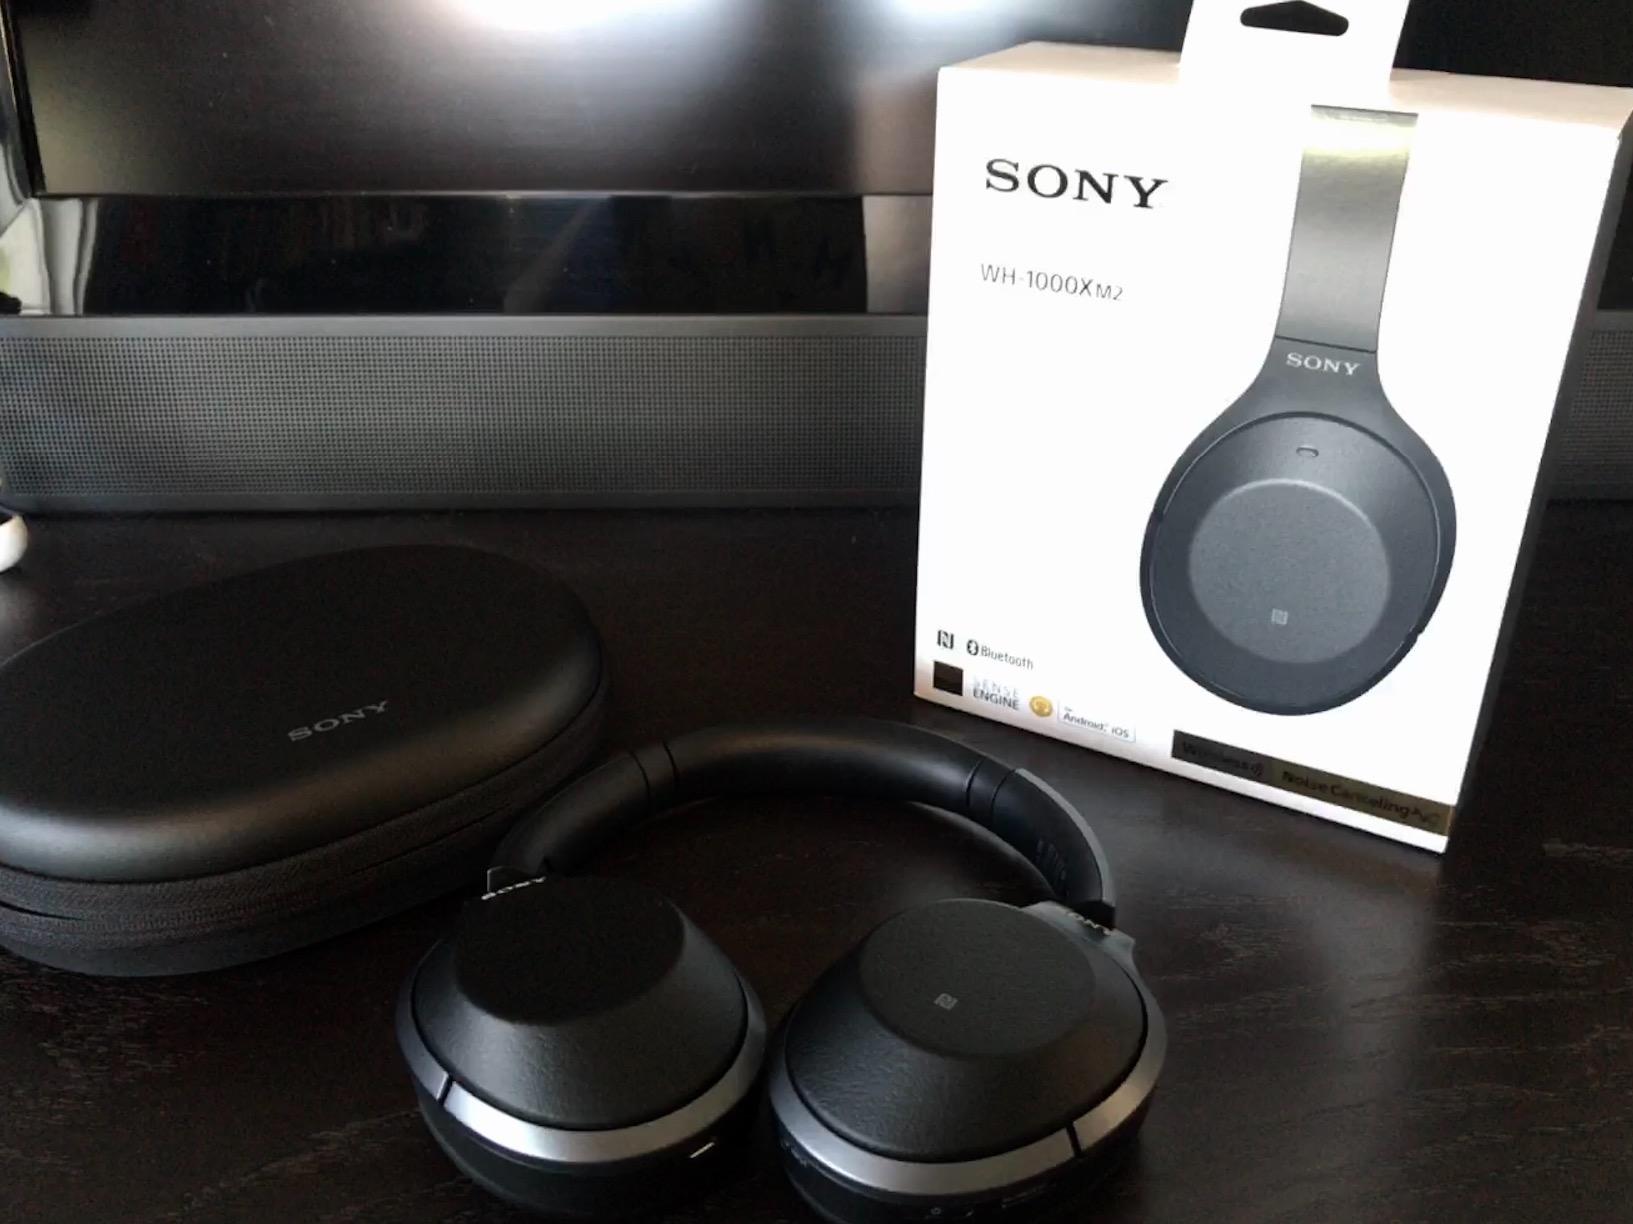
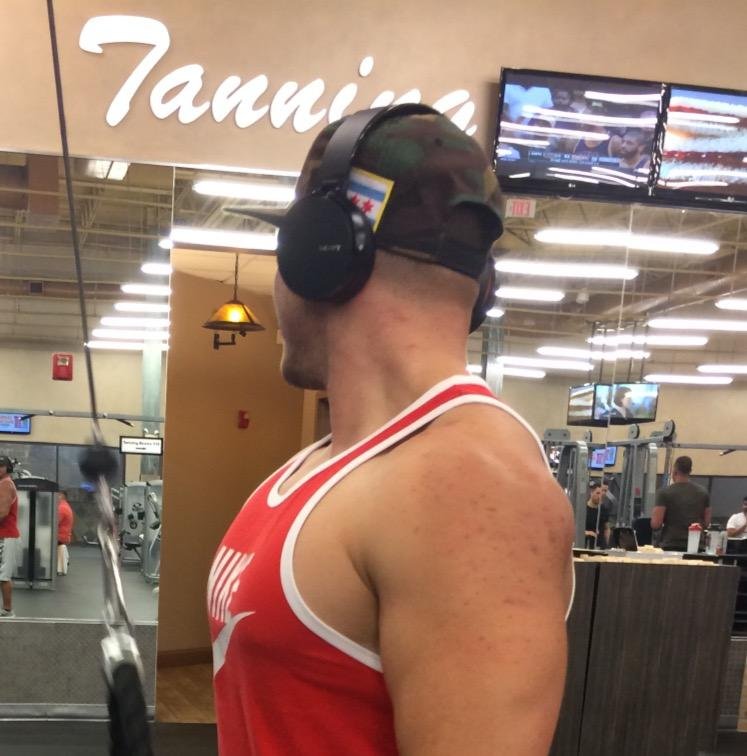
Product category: headphones
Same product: no